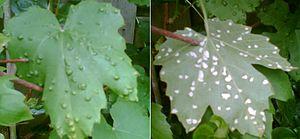
Colomerus vitis est une espèce d'acariens microscopiques de la famille des Eriophyidae. Cette espèce provoque l'érinose de la vigne.
Colomerus est un genre d'acariens microscopiques de la famille des Eriophyidae.